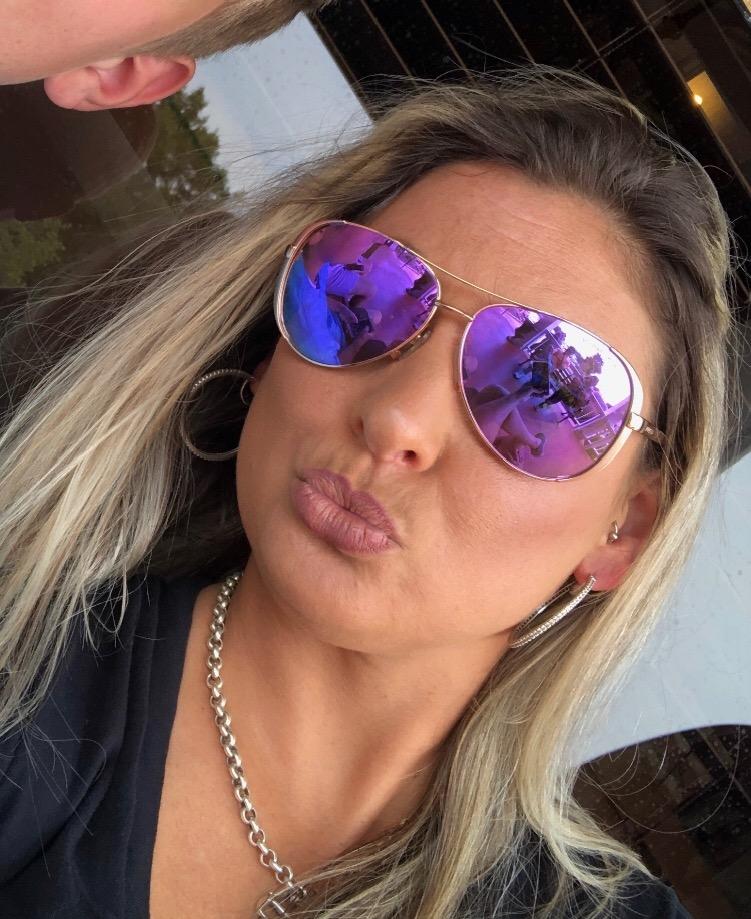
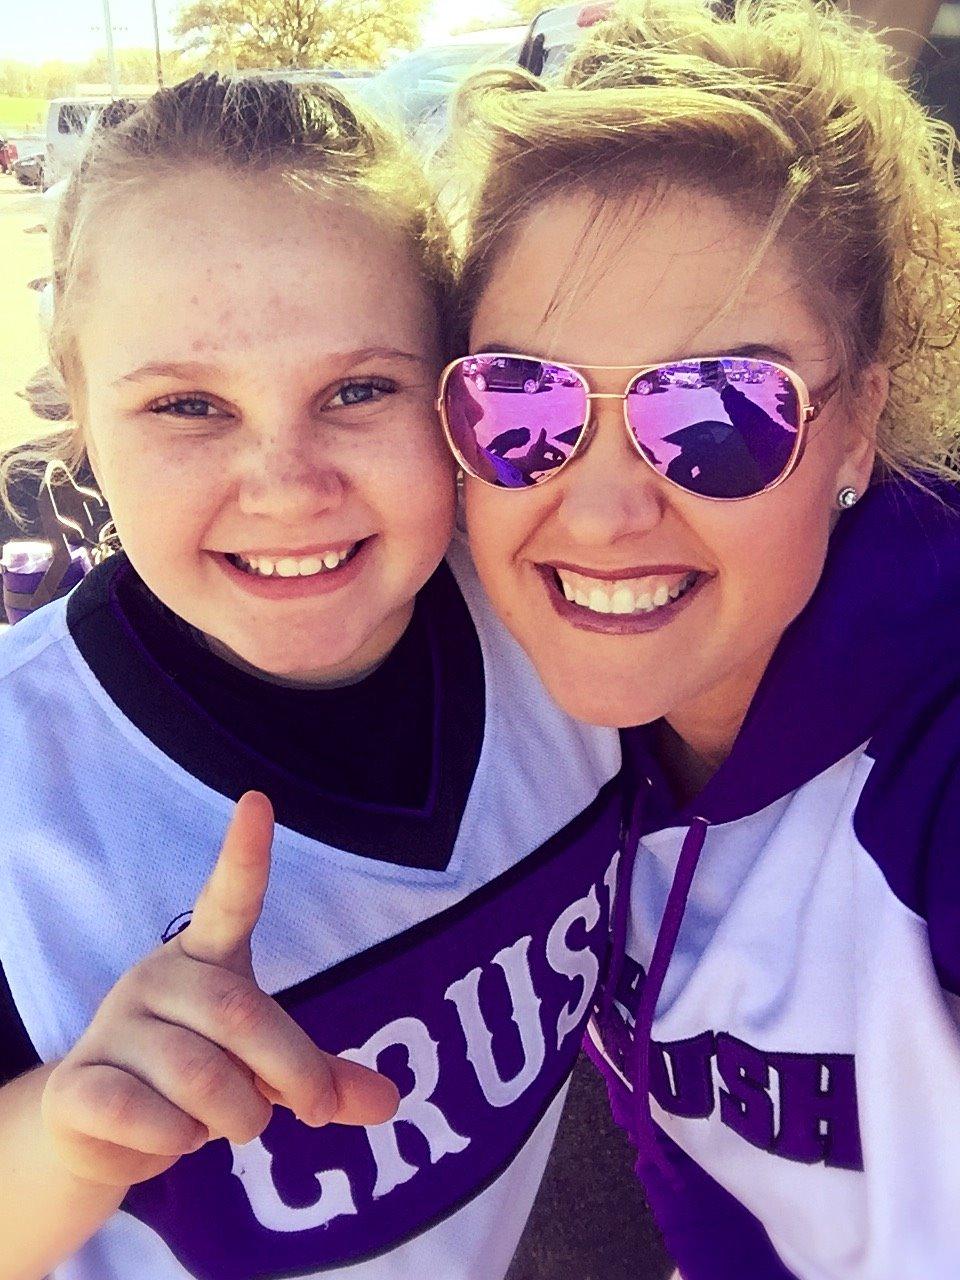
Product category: accessories_sunglasses
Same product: yes